Tapestry

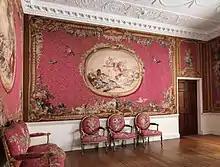
Tapestry Room from Croome Court, moved to the Metropolitan Museum of Art, hung with made to measure 18th-century Gobelins tapestries, also covering the chairs. 1763–71

In late medieval Europe, tapestry was the grandest and most expensive medium for figurative images in two dimensions, and despite the rapid rise in importance of painting it retained this position in the eyes of many Renaissance patrons until at least the end of the 16th century, if not beyond. The European tradition continued to develop and reflect wider changes in artistic styles until the French Revolution and Napoleonic Wars, before being revived on a smaller scale in the 19th century.